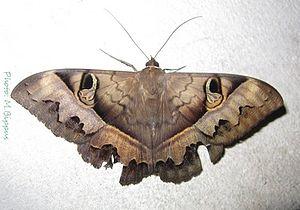
Cyligramma fluctuosa est un insecte lépidoptère de la famille des Noctuidae.